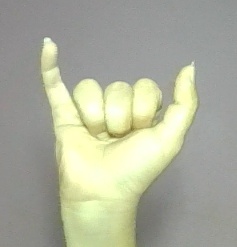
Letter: ya